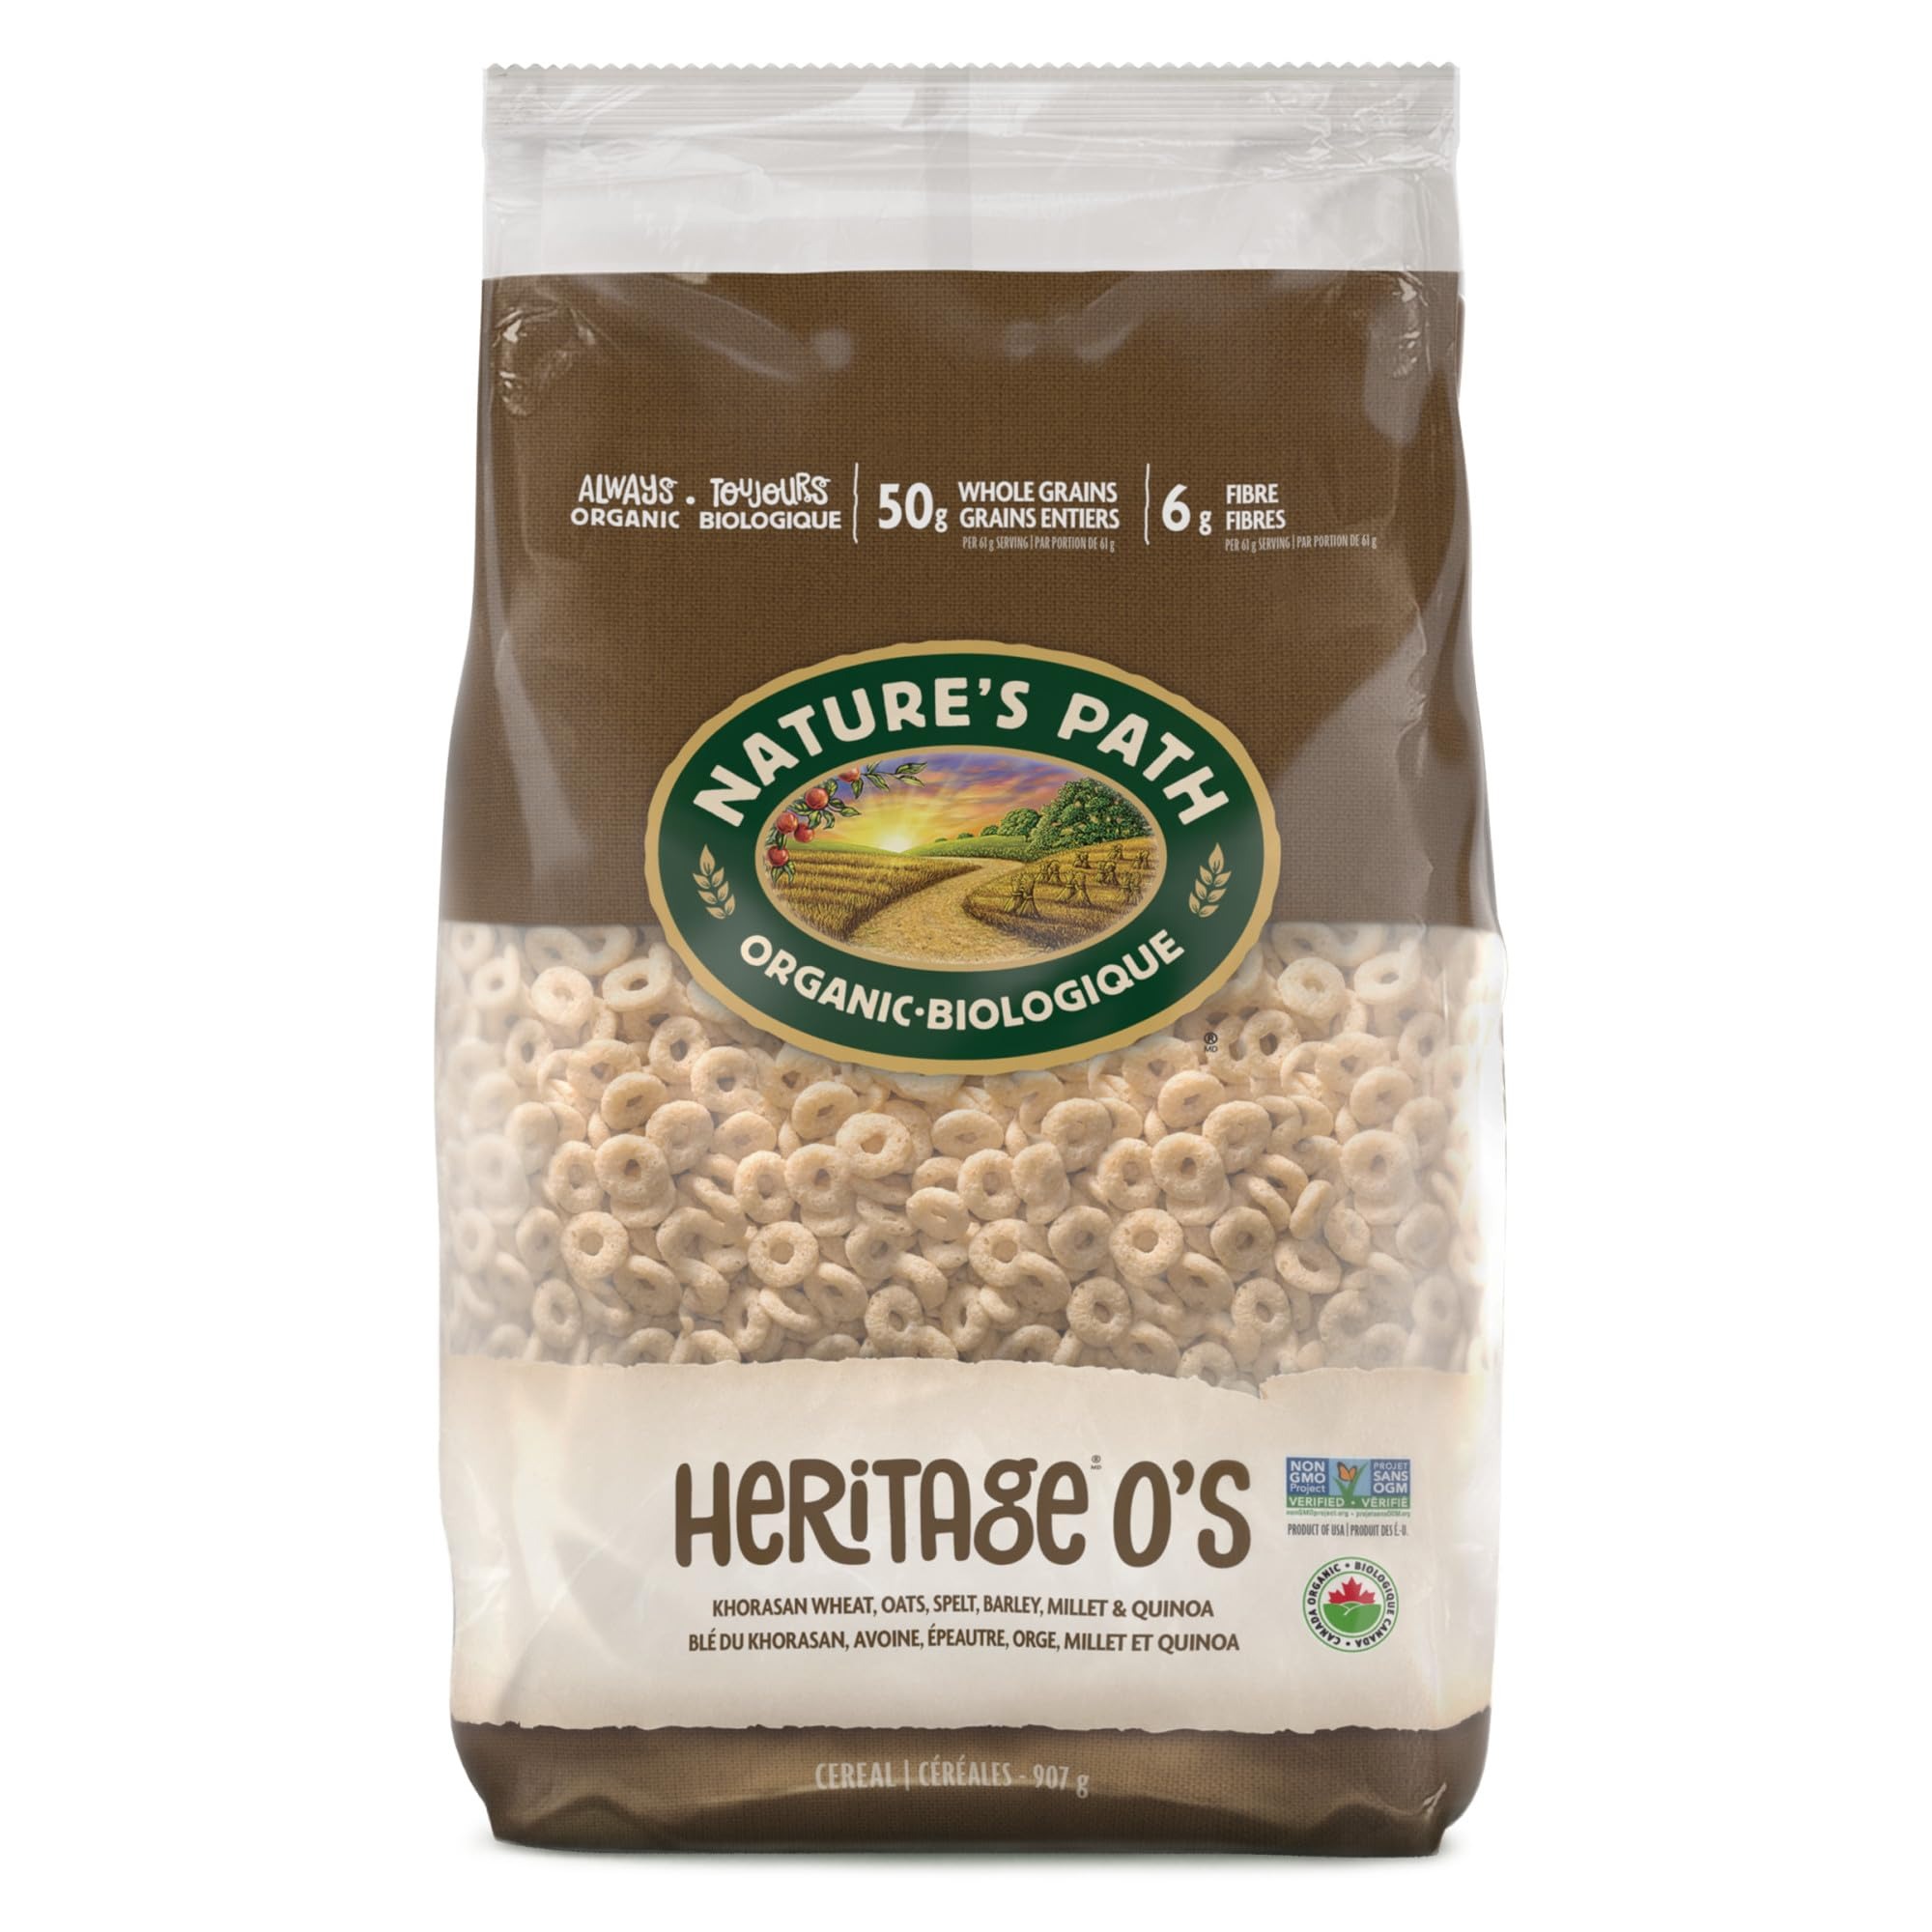
Item Name: CEREAL OS HERITAGE ORG ECO
Bullet Point 1: Contains no trans-fats
Bullet Point 2: One 32 ounce bag of nature's path cereal, multigrain heritage o's
Bullet Point 3: See nutrition facts panel for allergens
Bullet Point 4: USDA organic certified and Non-GMO ingredients
Bullet Point 5: Vegetarian
Product Description: Breakfast
Value: 32.0
Unit: Ounce

Price: 14.81